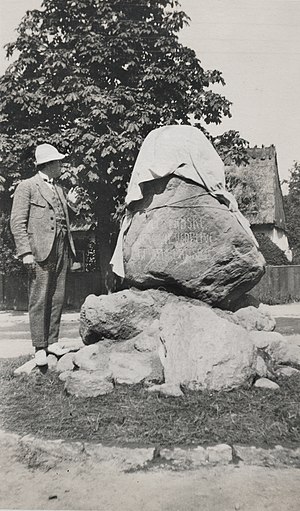
Axel Locher / Offentlige opgaver
Axel Locher og Genforeningsstenen til Hornbæk
Axel Locher og Genforeningssten til Hornbæk
Axel Thilson Locher var en dansk billedhugger og søn af marine- og skagensmaleren Carl Locher.